Bhoja Air Flight 213

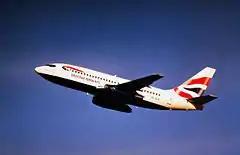
The aircraft involved in the accident, photographed while in service with Comair with the registration ZS-OLB

Bhoja Air Flight 213 was a domestic scheduled passenger flight operated by Pakistani private airline Bhoja Air from Karachi to Islamabad. On 20 April 2012, the Boeing 737-236A aircraft serving the route crashed in bad weather during the final approach, killing all 121 passengers and 6 crew on board. It remains the second deadliest air disaster in Pakistan, after the 2010 crash of Airblue Flight 202.